IRacing

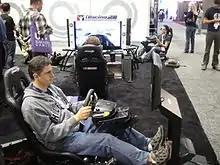
Players using a sim-racing rig, demoing iRacing at E3 2011

"iRacing" primarily focuses on creating an environment in game that will mimic real-life driving as closely as possible, including the use of LIDAR-scanned cars and tracks. In most circumstances, players are confined to a cockpit-only view when driving.